Lanka (2006 film)

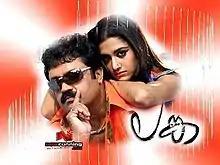
Film poster

Lanka is a 2006 Indian Malayalam-language crime thriller drama film directed by A. K. Sajan. The film stars Suresh Gopi and Mamta Mohandas in the lead roles.